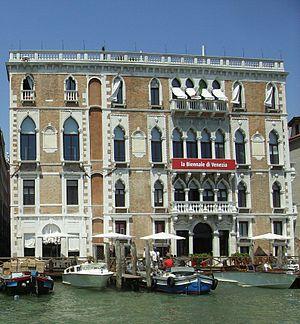
Venise - Palazzo Giustinian
Le Grand Canal est la principale artère maritime qui traverse Venise, en Italie.